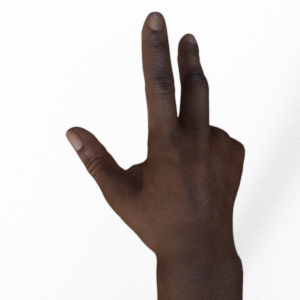
Label: scissors